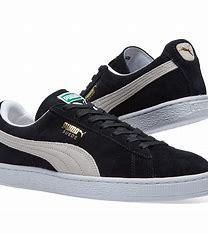
Brand: Puma
Model: Suede